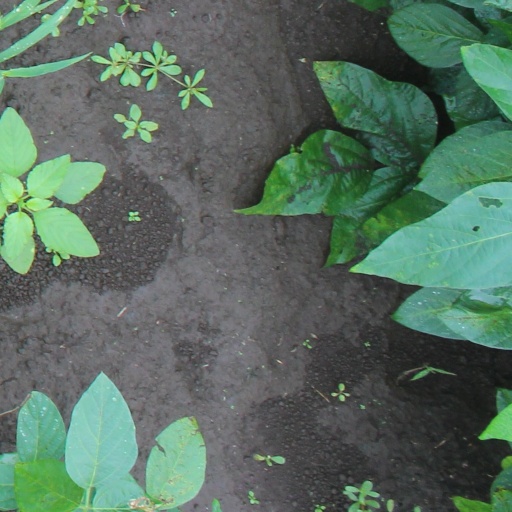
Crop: soybean